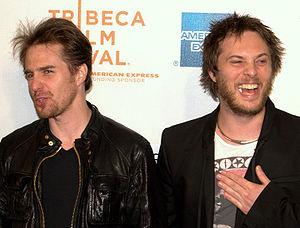
Moon est un film de science-fiction britannique écrit et réalisé par Duncan Jones, sorti en 2009.